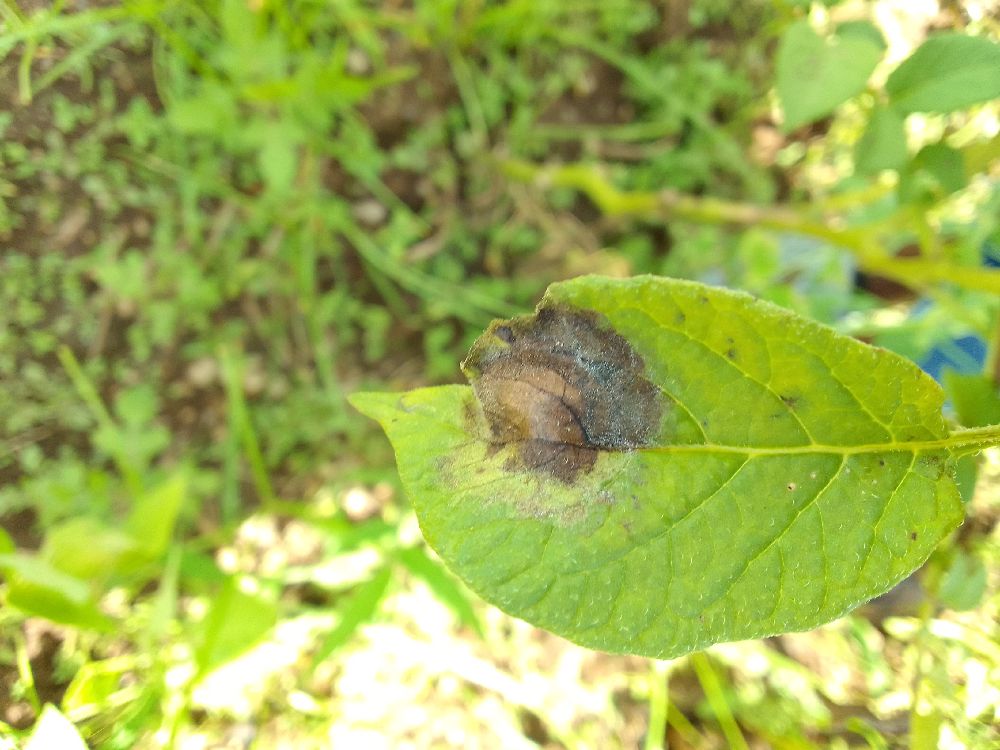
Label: Late blight